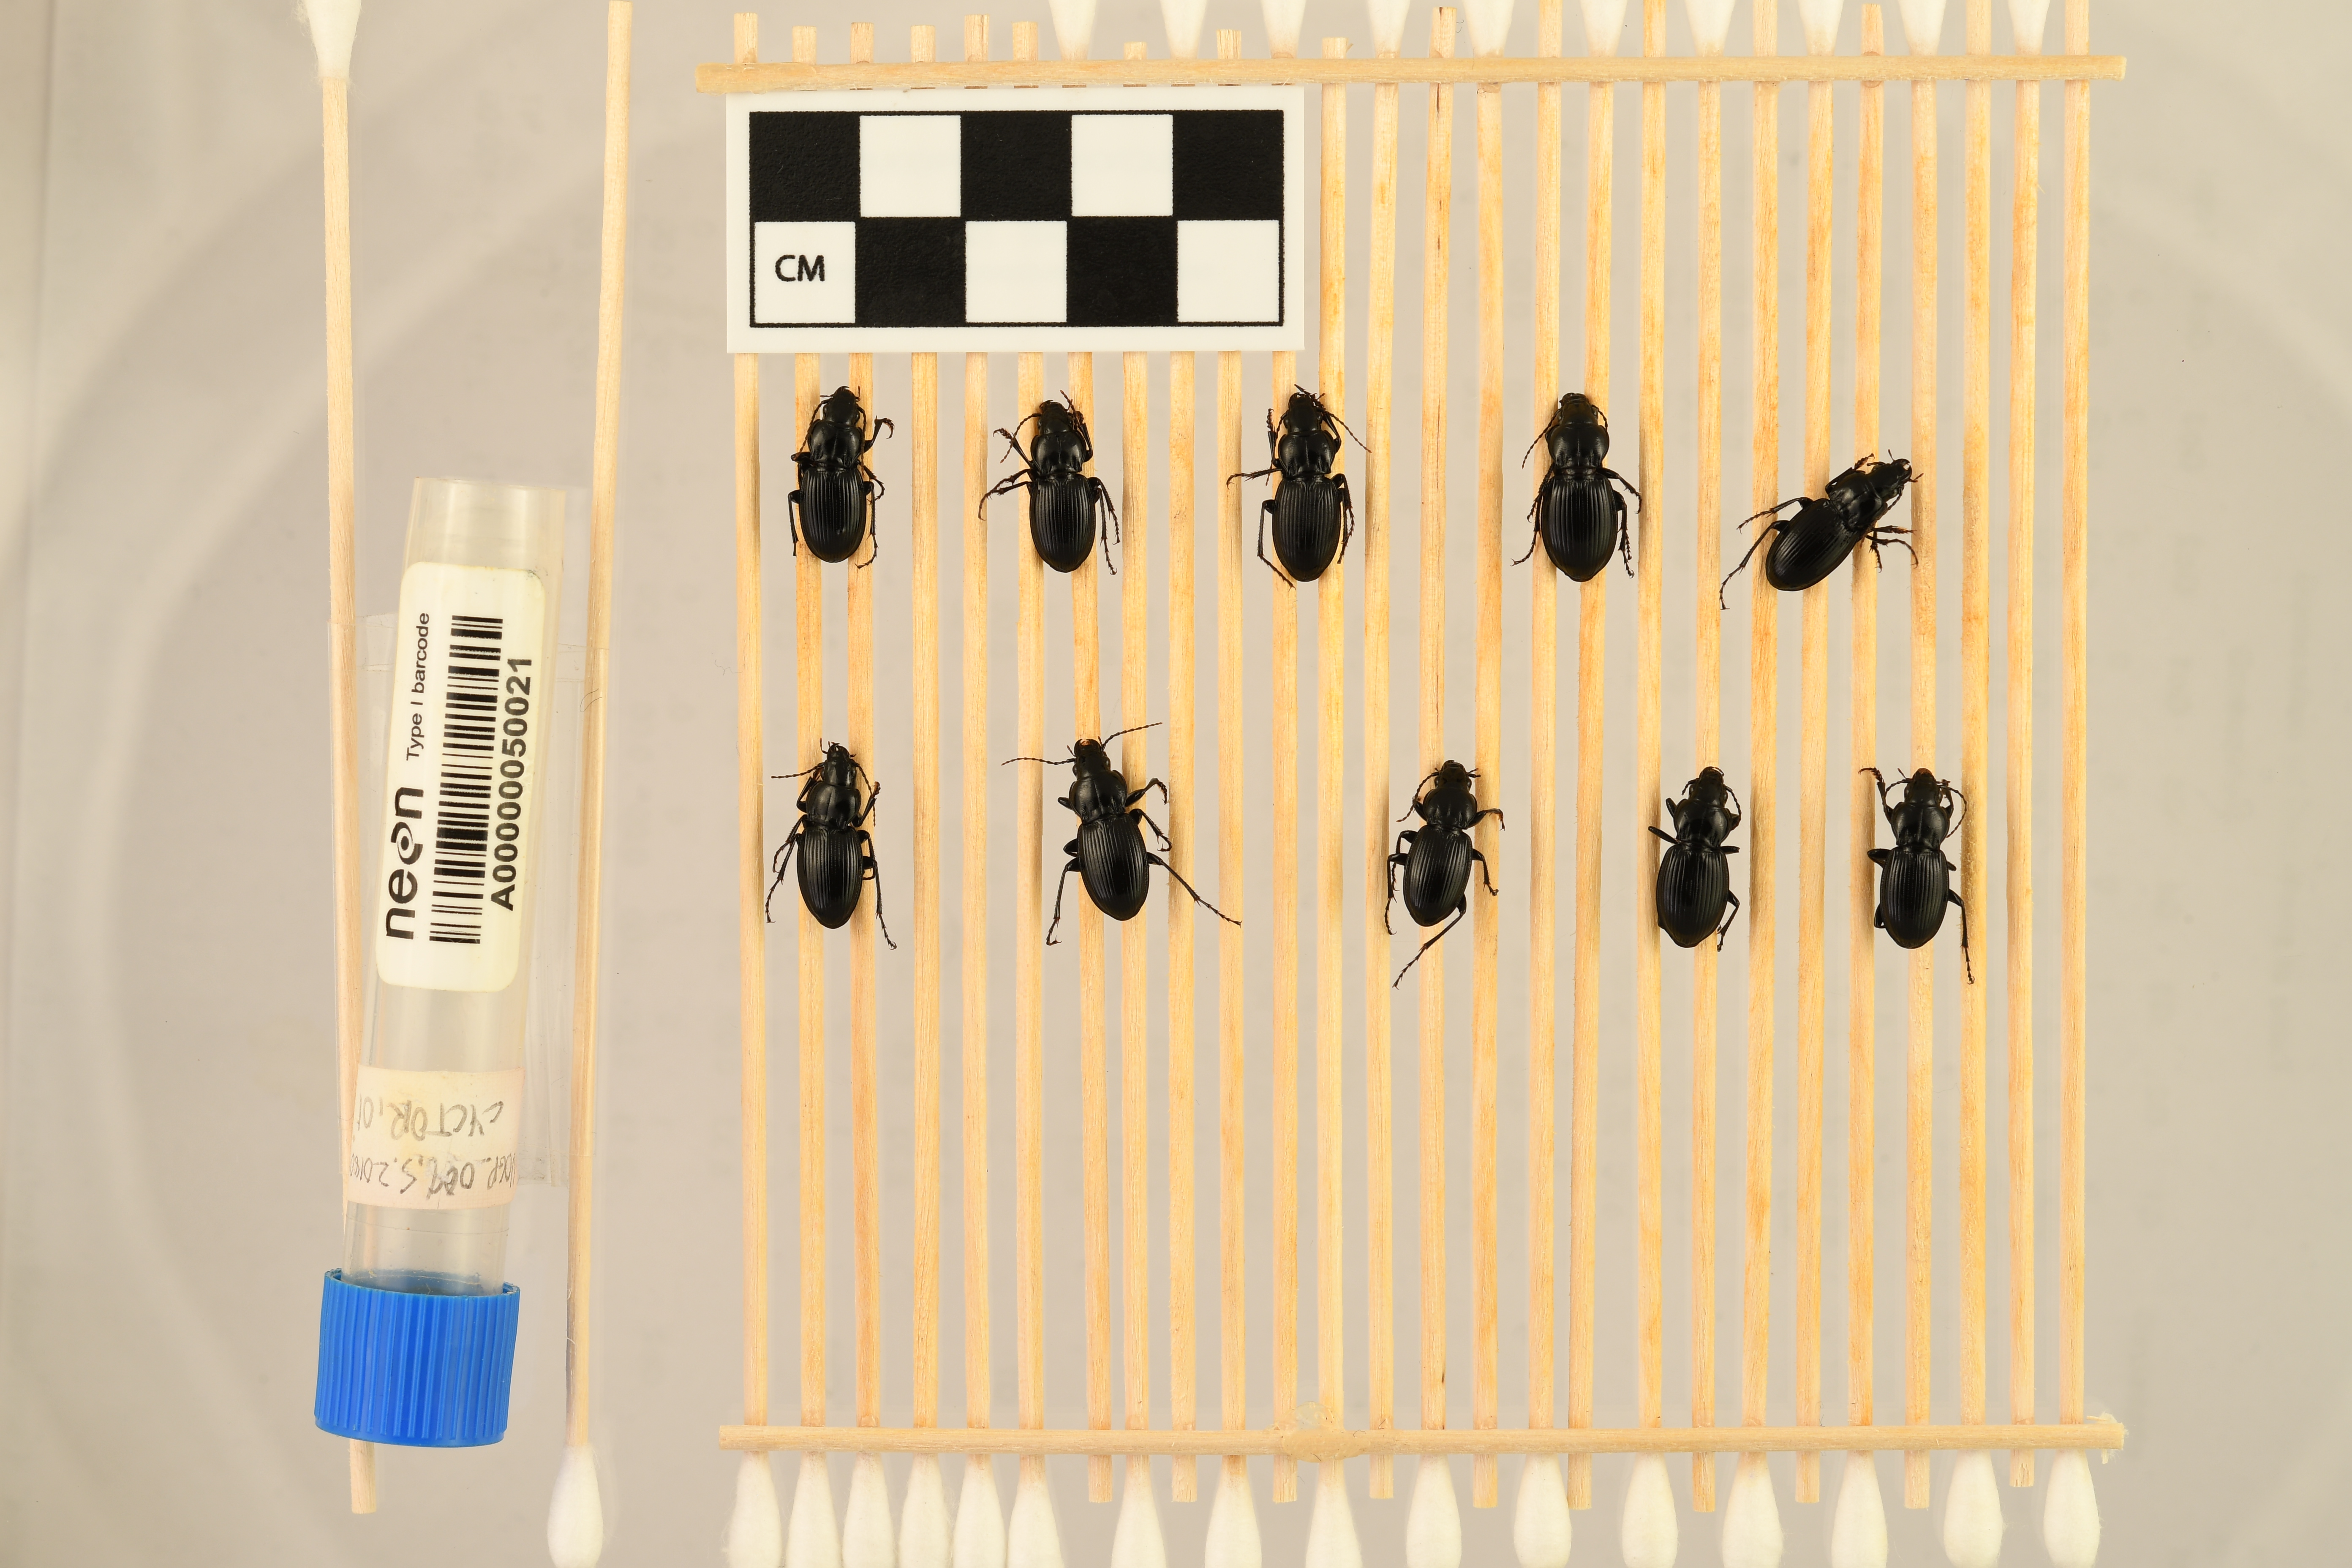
Cyclotrachelus torvus — Northern Great Plains Research Laboratory NEON, plot NOGP_008. Beetle 1, ElytraLength: 0.9012 cm (lying flat: Yes)

Cyclotrachelus torvus — Northern Great Plains Research Laboratory NEON, plot NOGP_008. Beetle 1, ElytraWidth: 0.5714 cm (lying flat: Yes)

Cyclotrachelus torvus — Northern Great Plains Research Laboratory NEON, plot NOGP_008. Beetle 2, ElytraLength: 0.9237 cm (lying flat: Yes)

Cyclotrachelus torvus — Northern Great Plains Research Laboratory NEON, plot NOGP_008. Beetle 2, ElytraWidth: 0.5389 cm (lying flat: Yes)

Cyclotrachelus torvus — Northern Great Plains Research Laboratory NEON, plot NOGP_008. Beetle 3, ElytraLength: 0.9786 cm (lying flat: Yes)

Cyclotrachelus torvus — Northern Great Plains Research Laboratory NEON, plot NOGP_008. Beetle 3, ElytraWidth: 0.5605 cm (lying flat: Yes)

Cyclotrachelus torvus — Northern Great Plains Research Laboratory NEON, plot NOGP_008. Beetle 4, ElytraLength: 1.0 cm (lying flat: Yes)

Cyclotrachelus torvus — Northern Great Plains Research Laboratory NEON, plot NOGP_008. Beetle 4, ElytraWidth: 0.6154 cm (lying flat: Yes)

Cyclotrachelus torvus — Northern Great Plains Research Laboratory NEON, plot NOGP_008. Beetle 5, ElytraLength: 0.9558 cm (lying flat: Yes)

Cyclotrachelus torvus — Northern Great Plains Research Laboratory NEON, plot NOGP_008. Beetle 5, ElytraWidth: 0.5442 cm (lying flat: Yes)

Cyclotrachelus torvus — Northern Great Plains Research Laboratory NEON, plot NOGP_008. Beetle 6, ElytraLength: 0.9893 cm (lying flat: Yes)

Cyclotrachelus torvus — Northern Great Plains Research Laboratory NEON, plot NOGP_008. Beetle 6, ElytraWidth: 0.5276 cm (lying flat: Yes)

Cyclotrachelus torvus — Northern Great Plains Research Laboratory NEON, plot NOGP_008. Beetle 7, ElytraLength: 1.002 cm (lying flat: Yes)

Cyclotrachelus torvus — Northern Great Plains Research Laboratory NEON, plot NOGP_008. Beetle 7, ElytraWidth: 0.5465 cm (lying flat: Yes)

Cyclotrachelus torvus — Northern Great Plains Research Laboratory NEON, plot NOGP_008. Beetle 8, ElytraLength: 0.9465 cm (lying flat: Yes)

Cyclotrachelus torvus — Northern Great Plains Research Laboratory NEON, plot NOGP_008. Beetle 8, ElytraWidth: 0.5224 cm (lying flat: Yes)

Cyclotrachelus torvus — Northern Great Plains Research Laboratory NEON, plot NOGP_008. Beetle 9, ElytraLength: 0.9637 cm (lying flat: Yes)

Cyclotrachelus torvus — Northern Great Plains Research Laboratory NEON, plot NOGP_008. Beetle 9, ElytraWidth: 0.5643 cm (lying flat: Yes)

Cyclotrachelus torvus — Northern Great Plains Research Laboratory NEON, plot NOGP_008. Beetle 10, ElytraLength: 0.9273 cm (lying flat: Yes)

Cyclotrachelus torvus — Northern Great Plains Research Laboratory NEON, plot NOGP_008. Beetle 10, ElytraWidth: 0.5504 cm (lying flat: Yes)